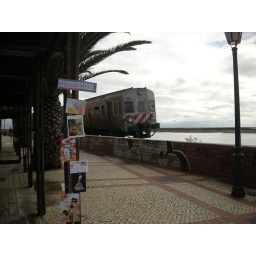
my REAL wall - 23 Jan 2010 - The tracks by the beach